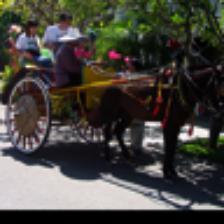
Label: NonHuman